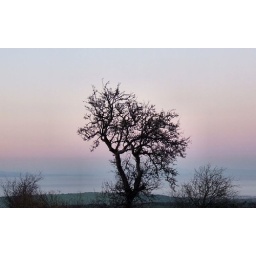
The old pear tree in our veg garden silhouetted against the sunset, viewed from our bathroom window.